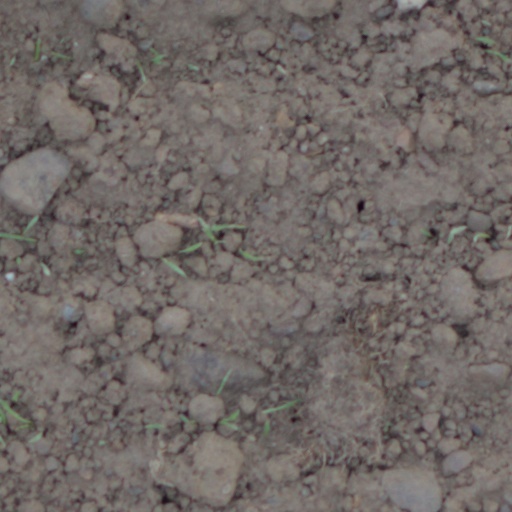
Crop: wheat